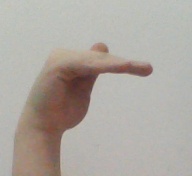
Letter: khaa